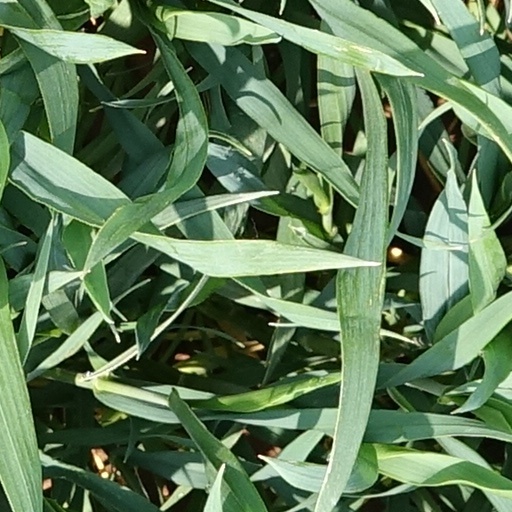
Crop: wheat